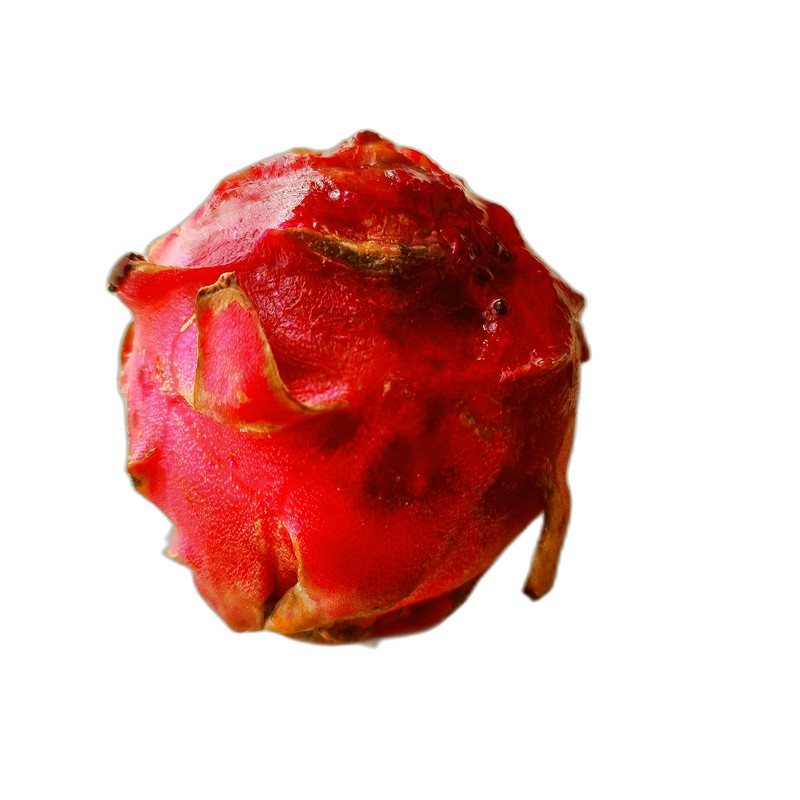
Label: Defect Dragon Fruit